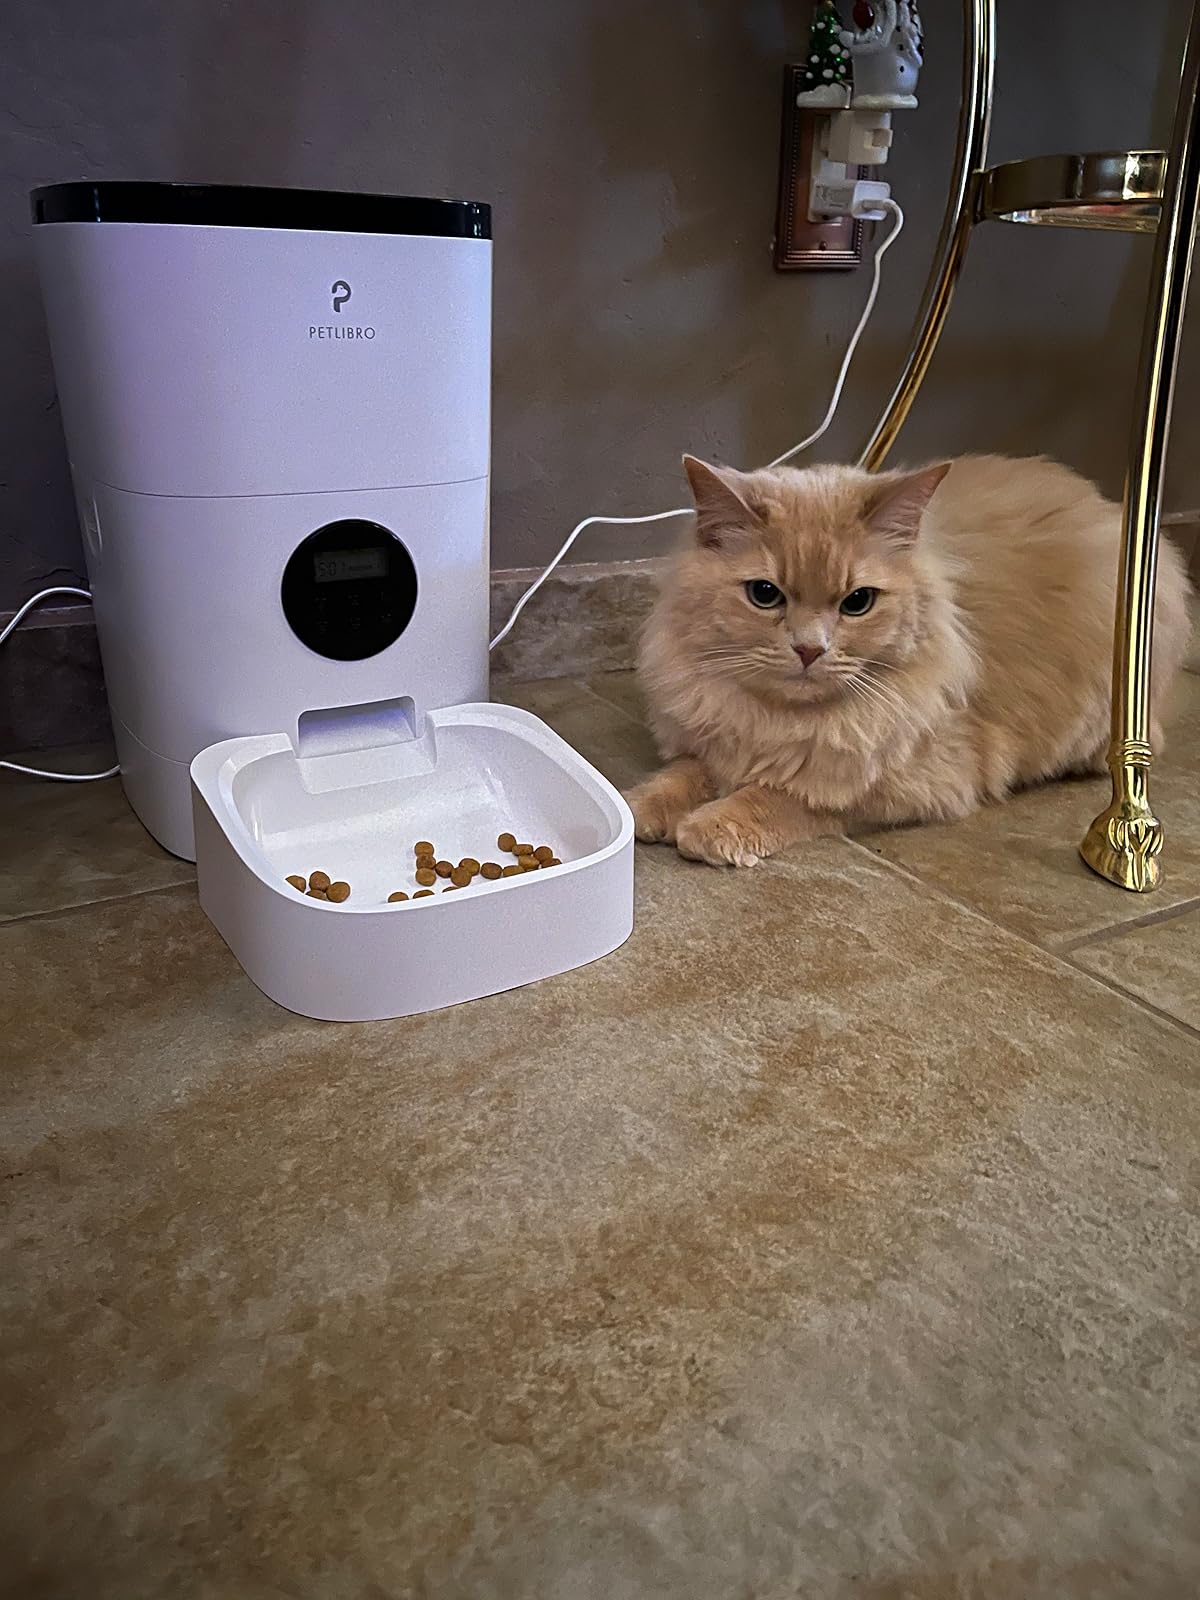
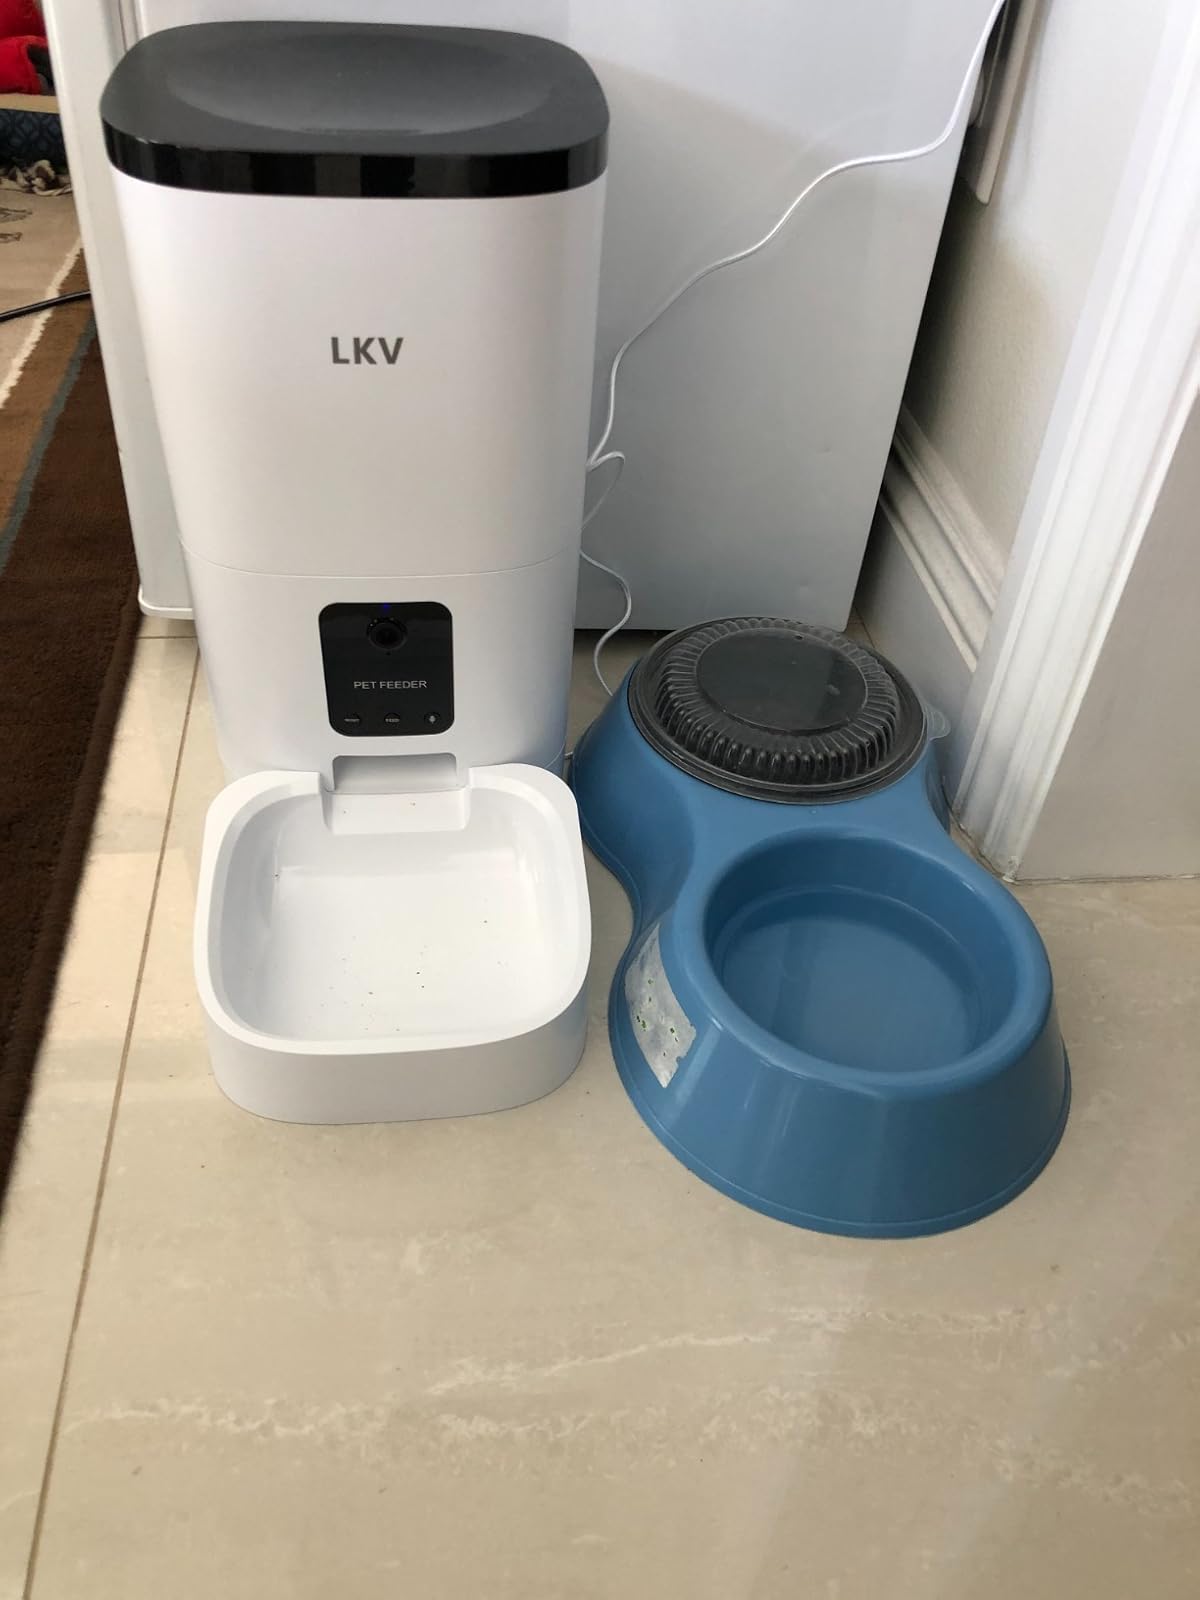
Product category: items_feeder
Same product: no